2000s in music

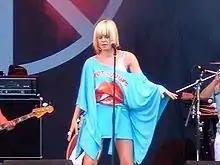
Robyn on tour in 2003.

Country pop, a subgenre which has its roots in the Nashville Sound of the late 1950searly 1960s, continued to flourish in popularity. The most prominent act was Shania Twain, with her album "Up!", released in 2002. Top performers in the genre included Dixie Chicks, Lonestar, Martina McBride, Tim McGraw, Faith Hill, Keith Urban and Rascal Flatts. In the middle of the decade, an informal group of singers and songwriters called the MuzikMafia formed to promote their mesh of honky-tonk and outlaw brand of country music; the most prominent members were "Big" Kenny Alphin and John Rich (of the duo Big & Rich) and Gretchen Wilson, who enjoyed success in the middle part of the decade.